Adam Beach

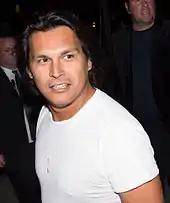
Beach at the 2014 Toronto International Film Festival

In addition to starring in the Canadian television series "Moose TV", Beach is executive-producing and starring in the movie "Older Than America." The independent feature is filmed in Cloquet, Minnesota, mostly on the Fond du Lac Ojibwe reservation. He joined the cast of "" as Detective Chester Lake for the show's ninth season after guest-starring in season eight. In April 2008, "TV Guide" announced that he would not return for the show's tenth season. He later stated he grew disillusioned with the strictly procedural nature of the show and opted to leave after the finish of the ninth season.